Fire in the Minds of Men

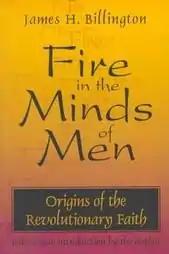
"Fire in the Minds of Men: Origins of the Revolutionary Faith"

Fire in the Minds of Men: Origins of the Revolutionary Faith is a 1980 book by historian James H. Billington about the spread of ideas. Billington analyzes the ideas that inspired European revolutionary movements from the 1700s to the 1900s.